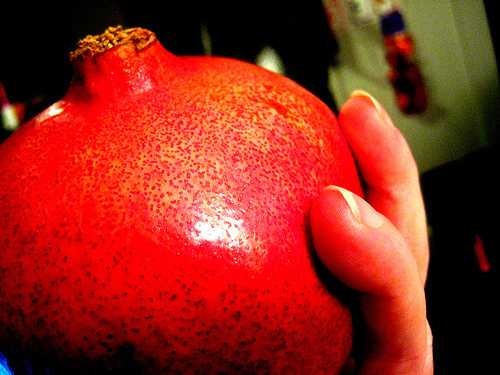
Label: Pomegranate